Nobel Conference

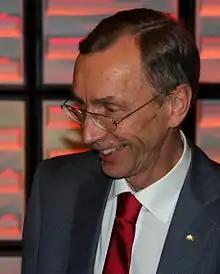
Svante Pääbo at the 2014 Conference

Gustavus Adolphus College was founded by Swedish immigrants in 1862 and throughout its history, has continued to honor its Swedish heritage. As the College prepared to build a new science hall in the early 1960s, College officials asked the Nobel Foundation for permission to name the building the Alfred Nobel Hall of Science as a memorial to the great Swedish inventor and philanthropist. Permission was granted, and the facility's dedication ceremony in 1963 included 26 Nobel laureates and officials from the Nobel Foundation.